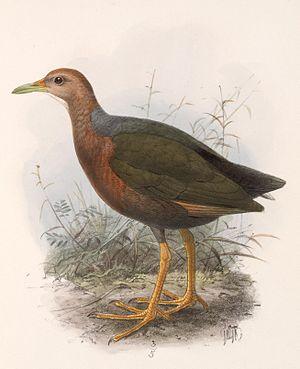
Le Râle à cou roux est une espèce d'oiseaux de la famille des Rallidae.